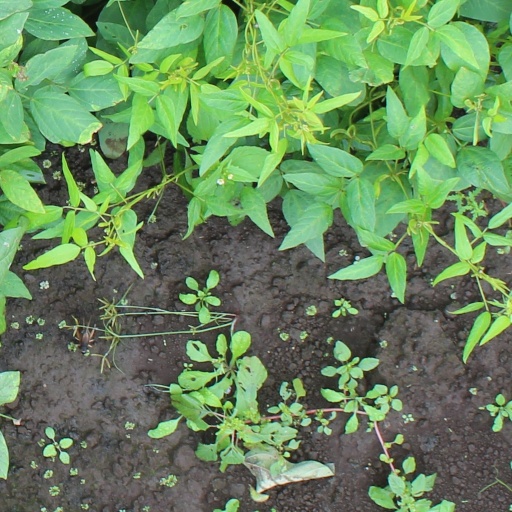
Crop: soybean